Benzyl group

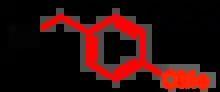
The "p"-methoxybenzyl group

The benzyl group is occasionally used as a protecting group for amines in organic synthesis. Other methods exist.